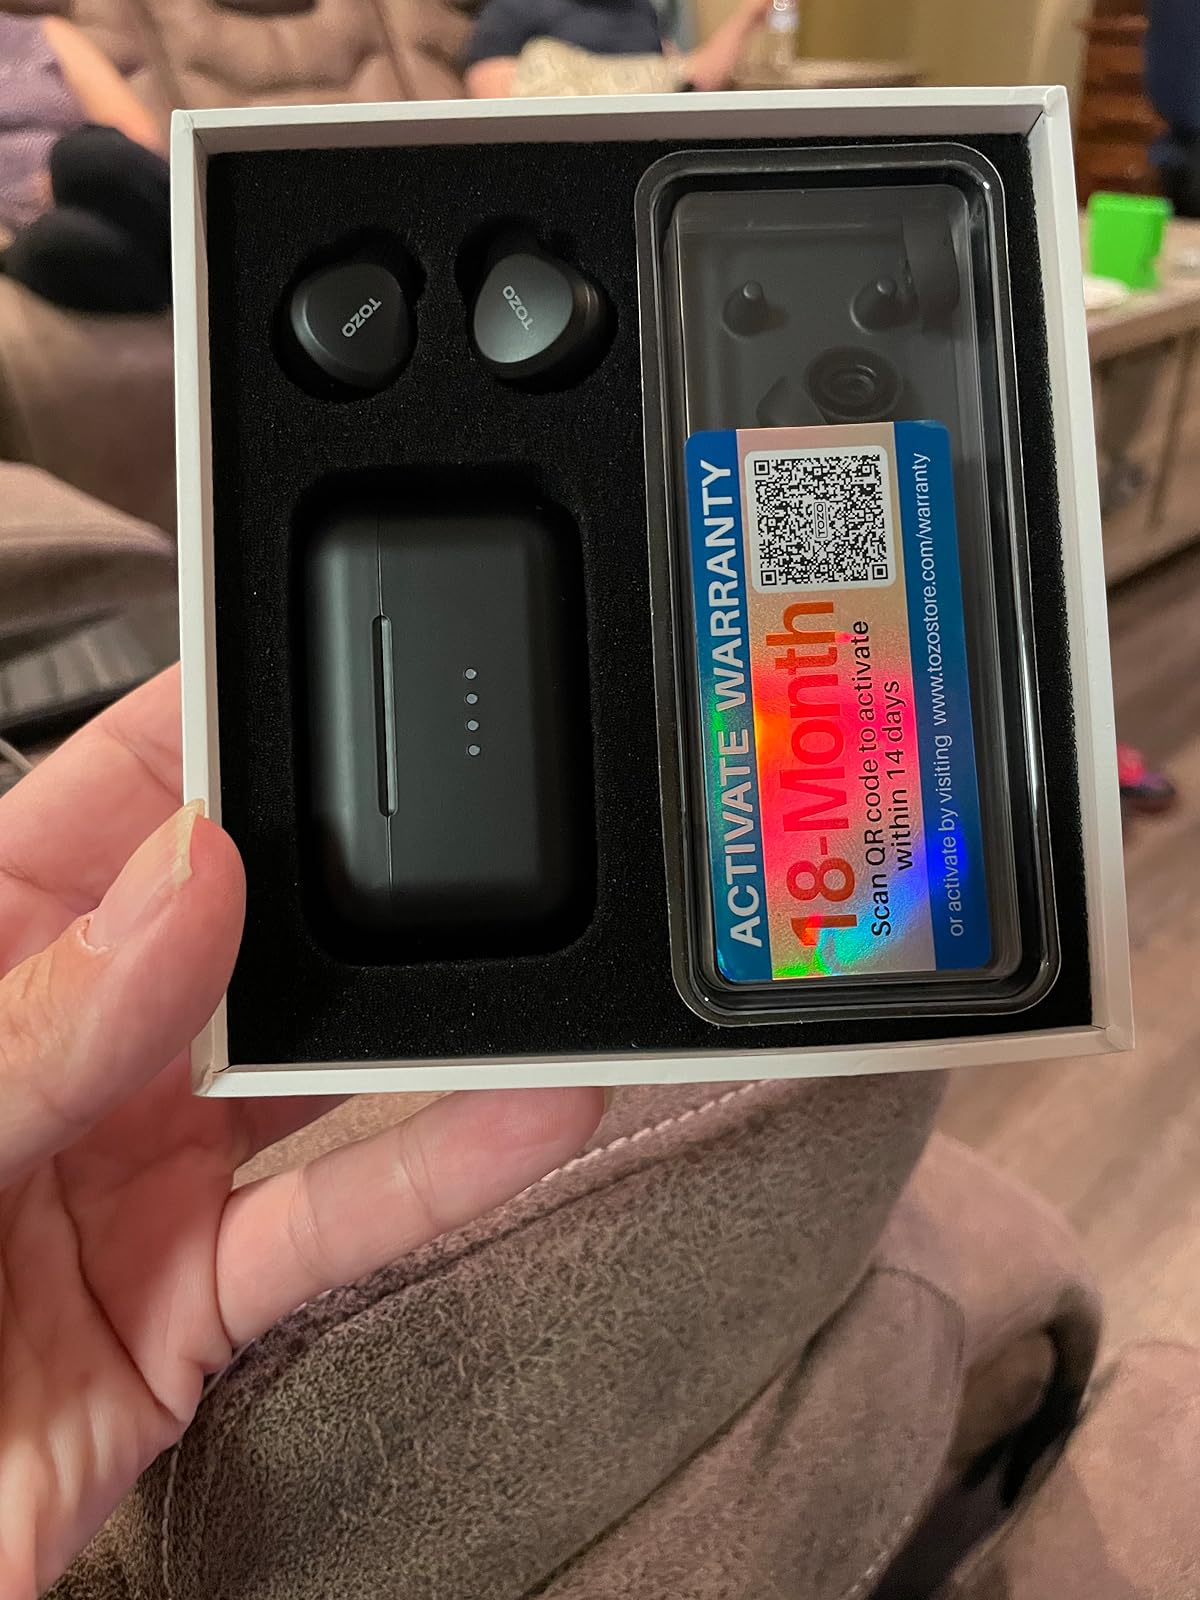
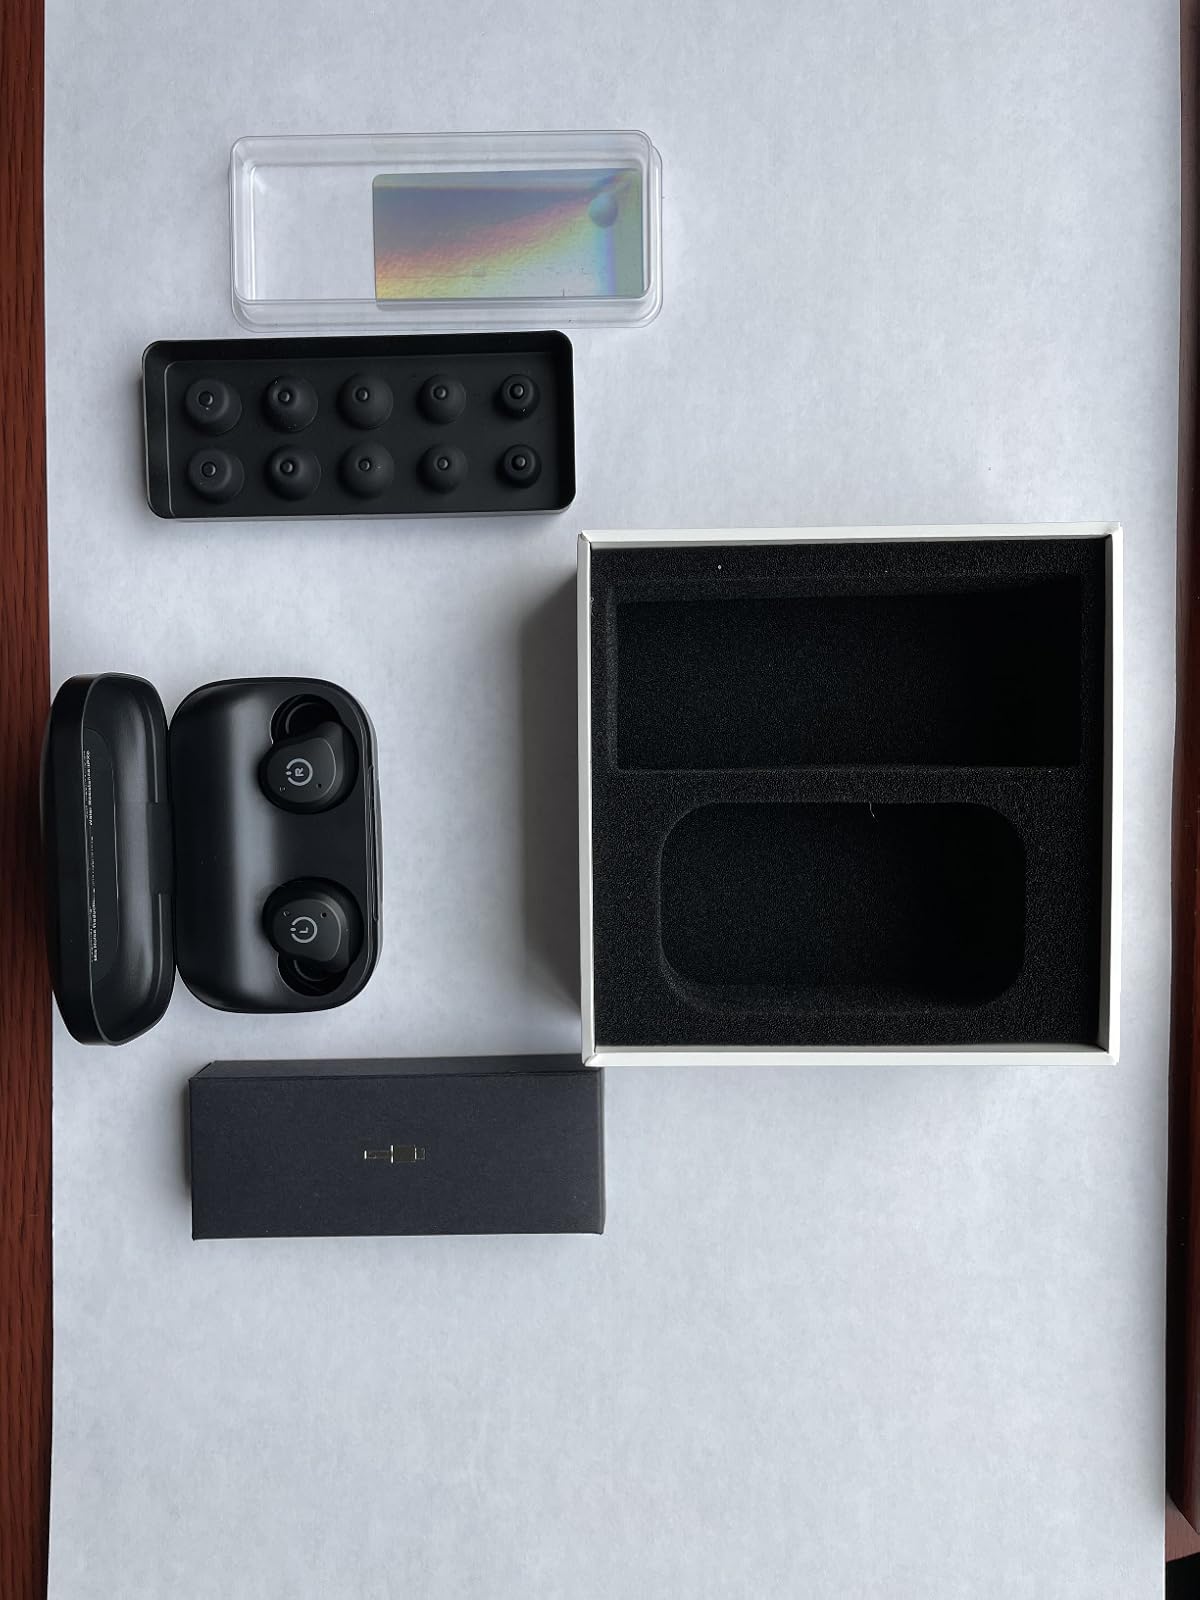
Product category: earbuds
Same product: yes